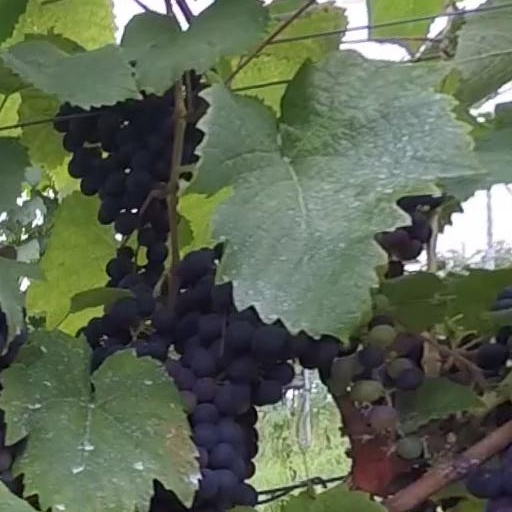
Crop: grape